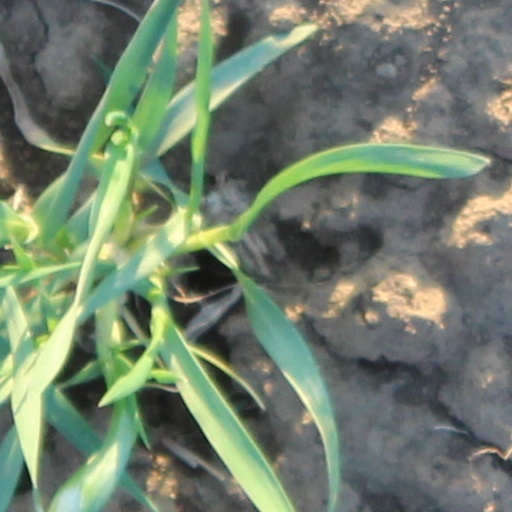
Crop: wheat